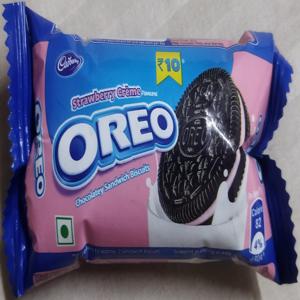
Label: plastics